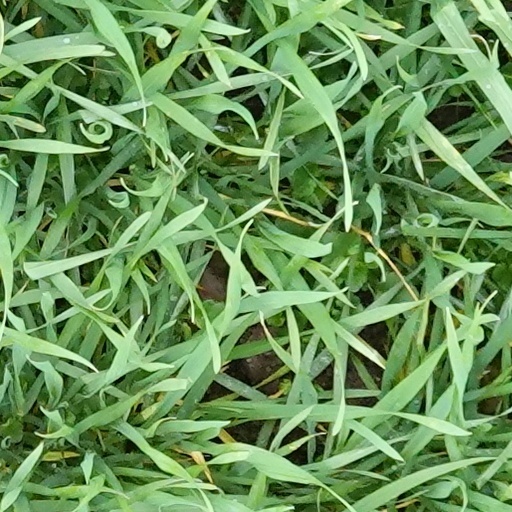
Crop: wheat